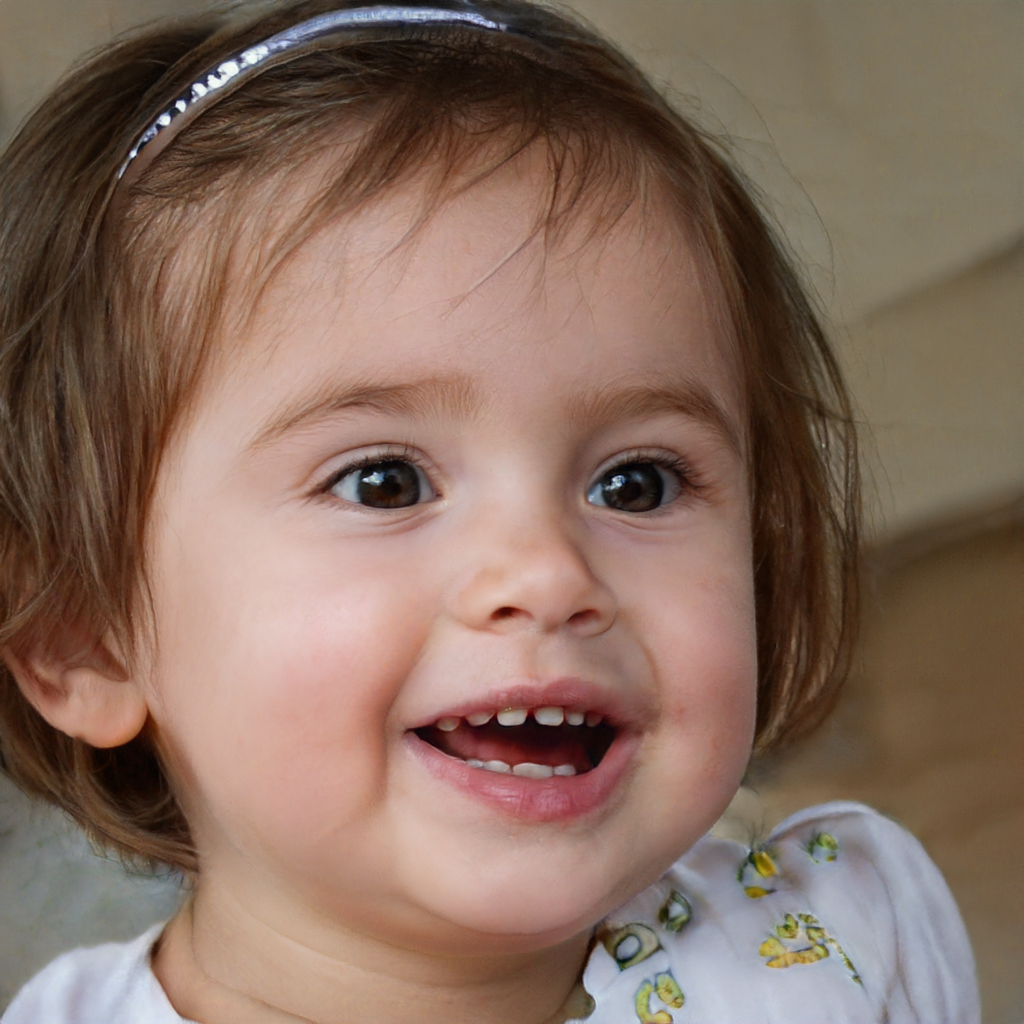
Gender: Female